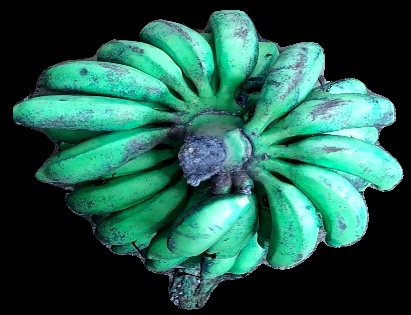
Variety: rasbale
Grade: grade3